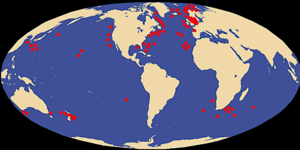
Le calmar géant est une espèce de céphalopodes décapodes, seul représentant de son genre et de sa famille.